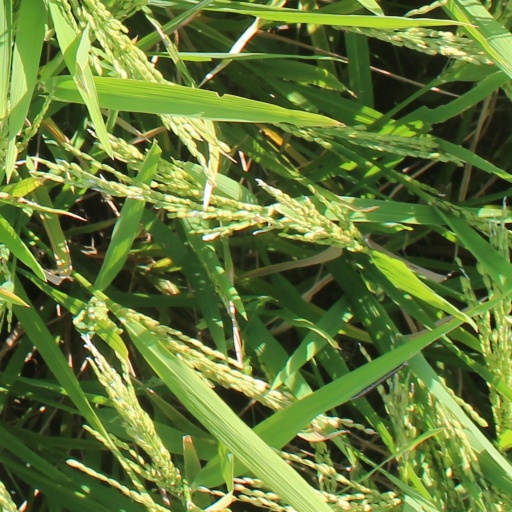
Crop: rice